Stockton ferry service

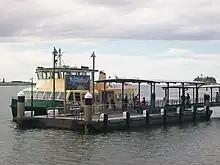
MV "Shortland" at Queens Wharf in July 2013

The fleet comprises two 127 seat ferries built in 1986 at the Carrington Slipways, Tomago as single-deck versions of the First Fleet class built for the Urban Transit Authority for use on Sydney Harbour at the same time. Both were refurbished in Port Macquarie in 2018.